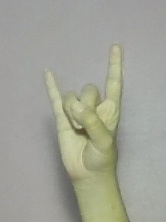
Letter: la